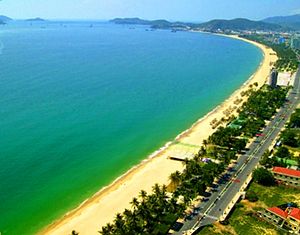
Vietnam / Historie
Kysten ved Nha Trang
Vietnam, officielt Den Socialistiske Republik Vietnam, er et land, der ligger i Sydøstasien ud mod Det Sydkinesiske Hav. Grænselandene er Folkerepublikken Kina, Laos og Cambodja. Vietnam er medlem af ASEAN. Med en befolkning på over 95,5 millioner, er Vietnam det 14. mest folkerige land i verden. Området der i dag er kendt som Vietnam har været beboet siden den ældste stenalder, nogle arkæologiske udgravninger i Thanh Hoa provinsen stammer angiveligt fra flere tusinde år tilbage.